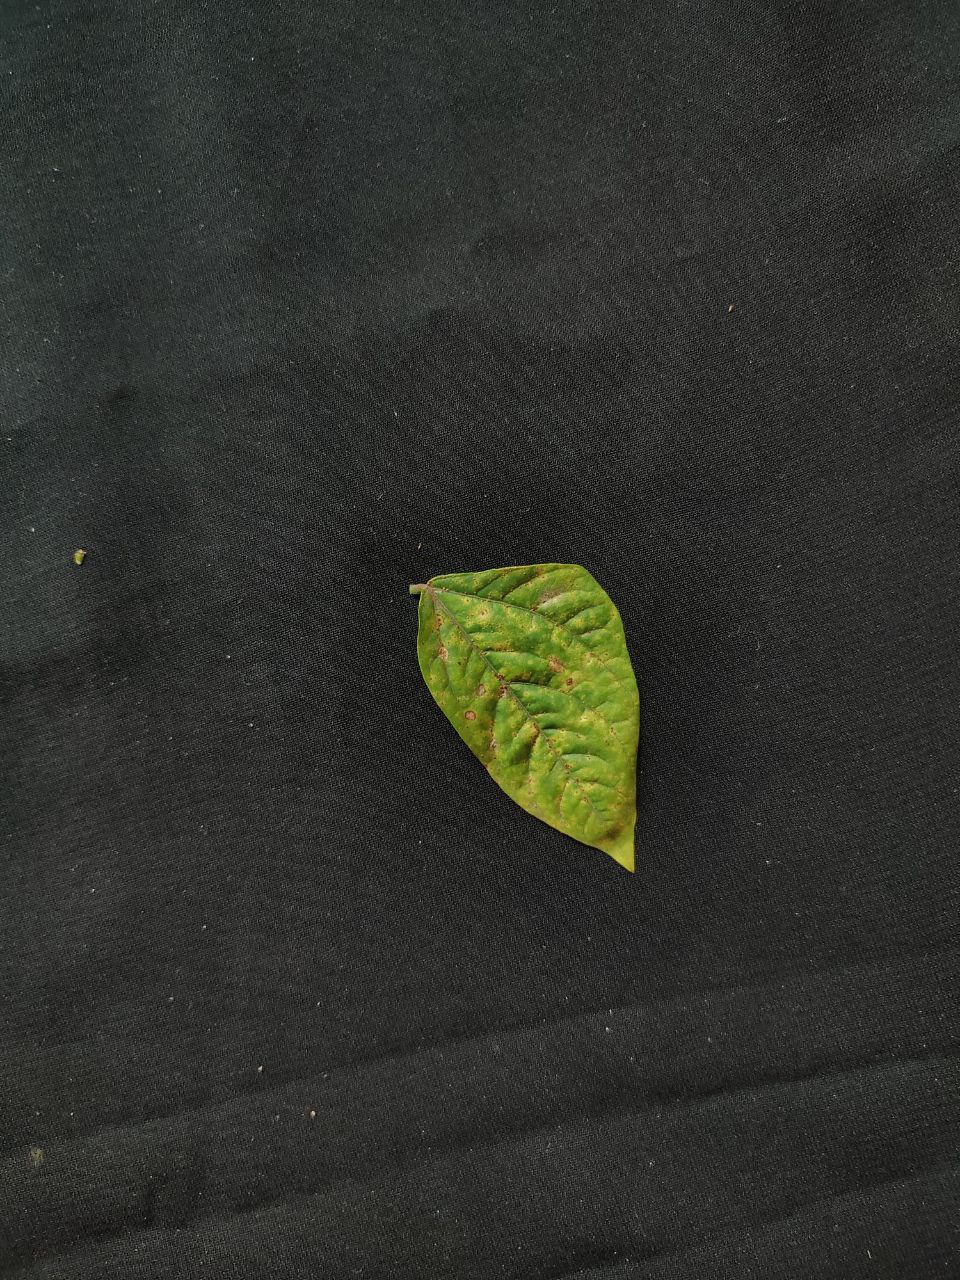
Crop: cowpea
Leaf condition: Septoria leaf spot